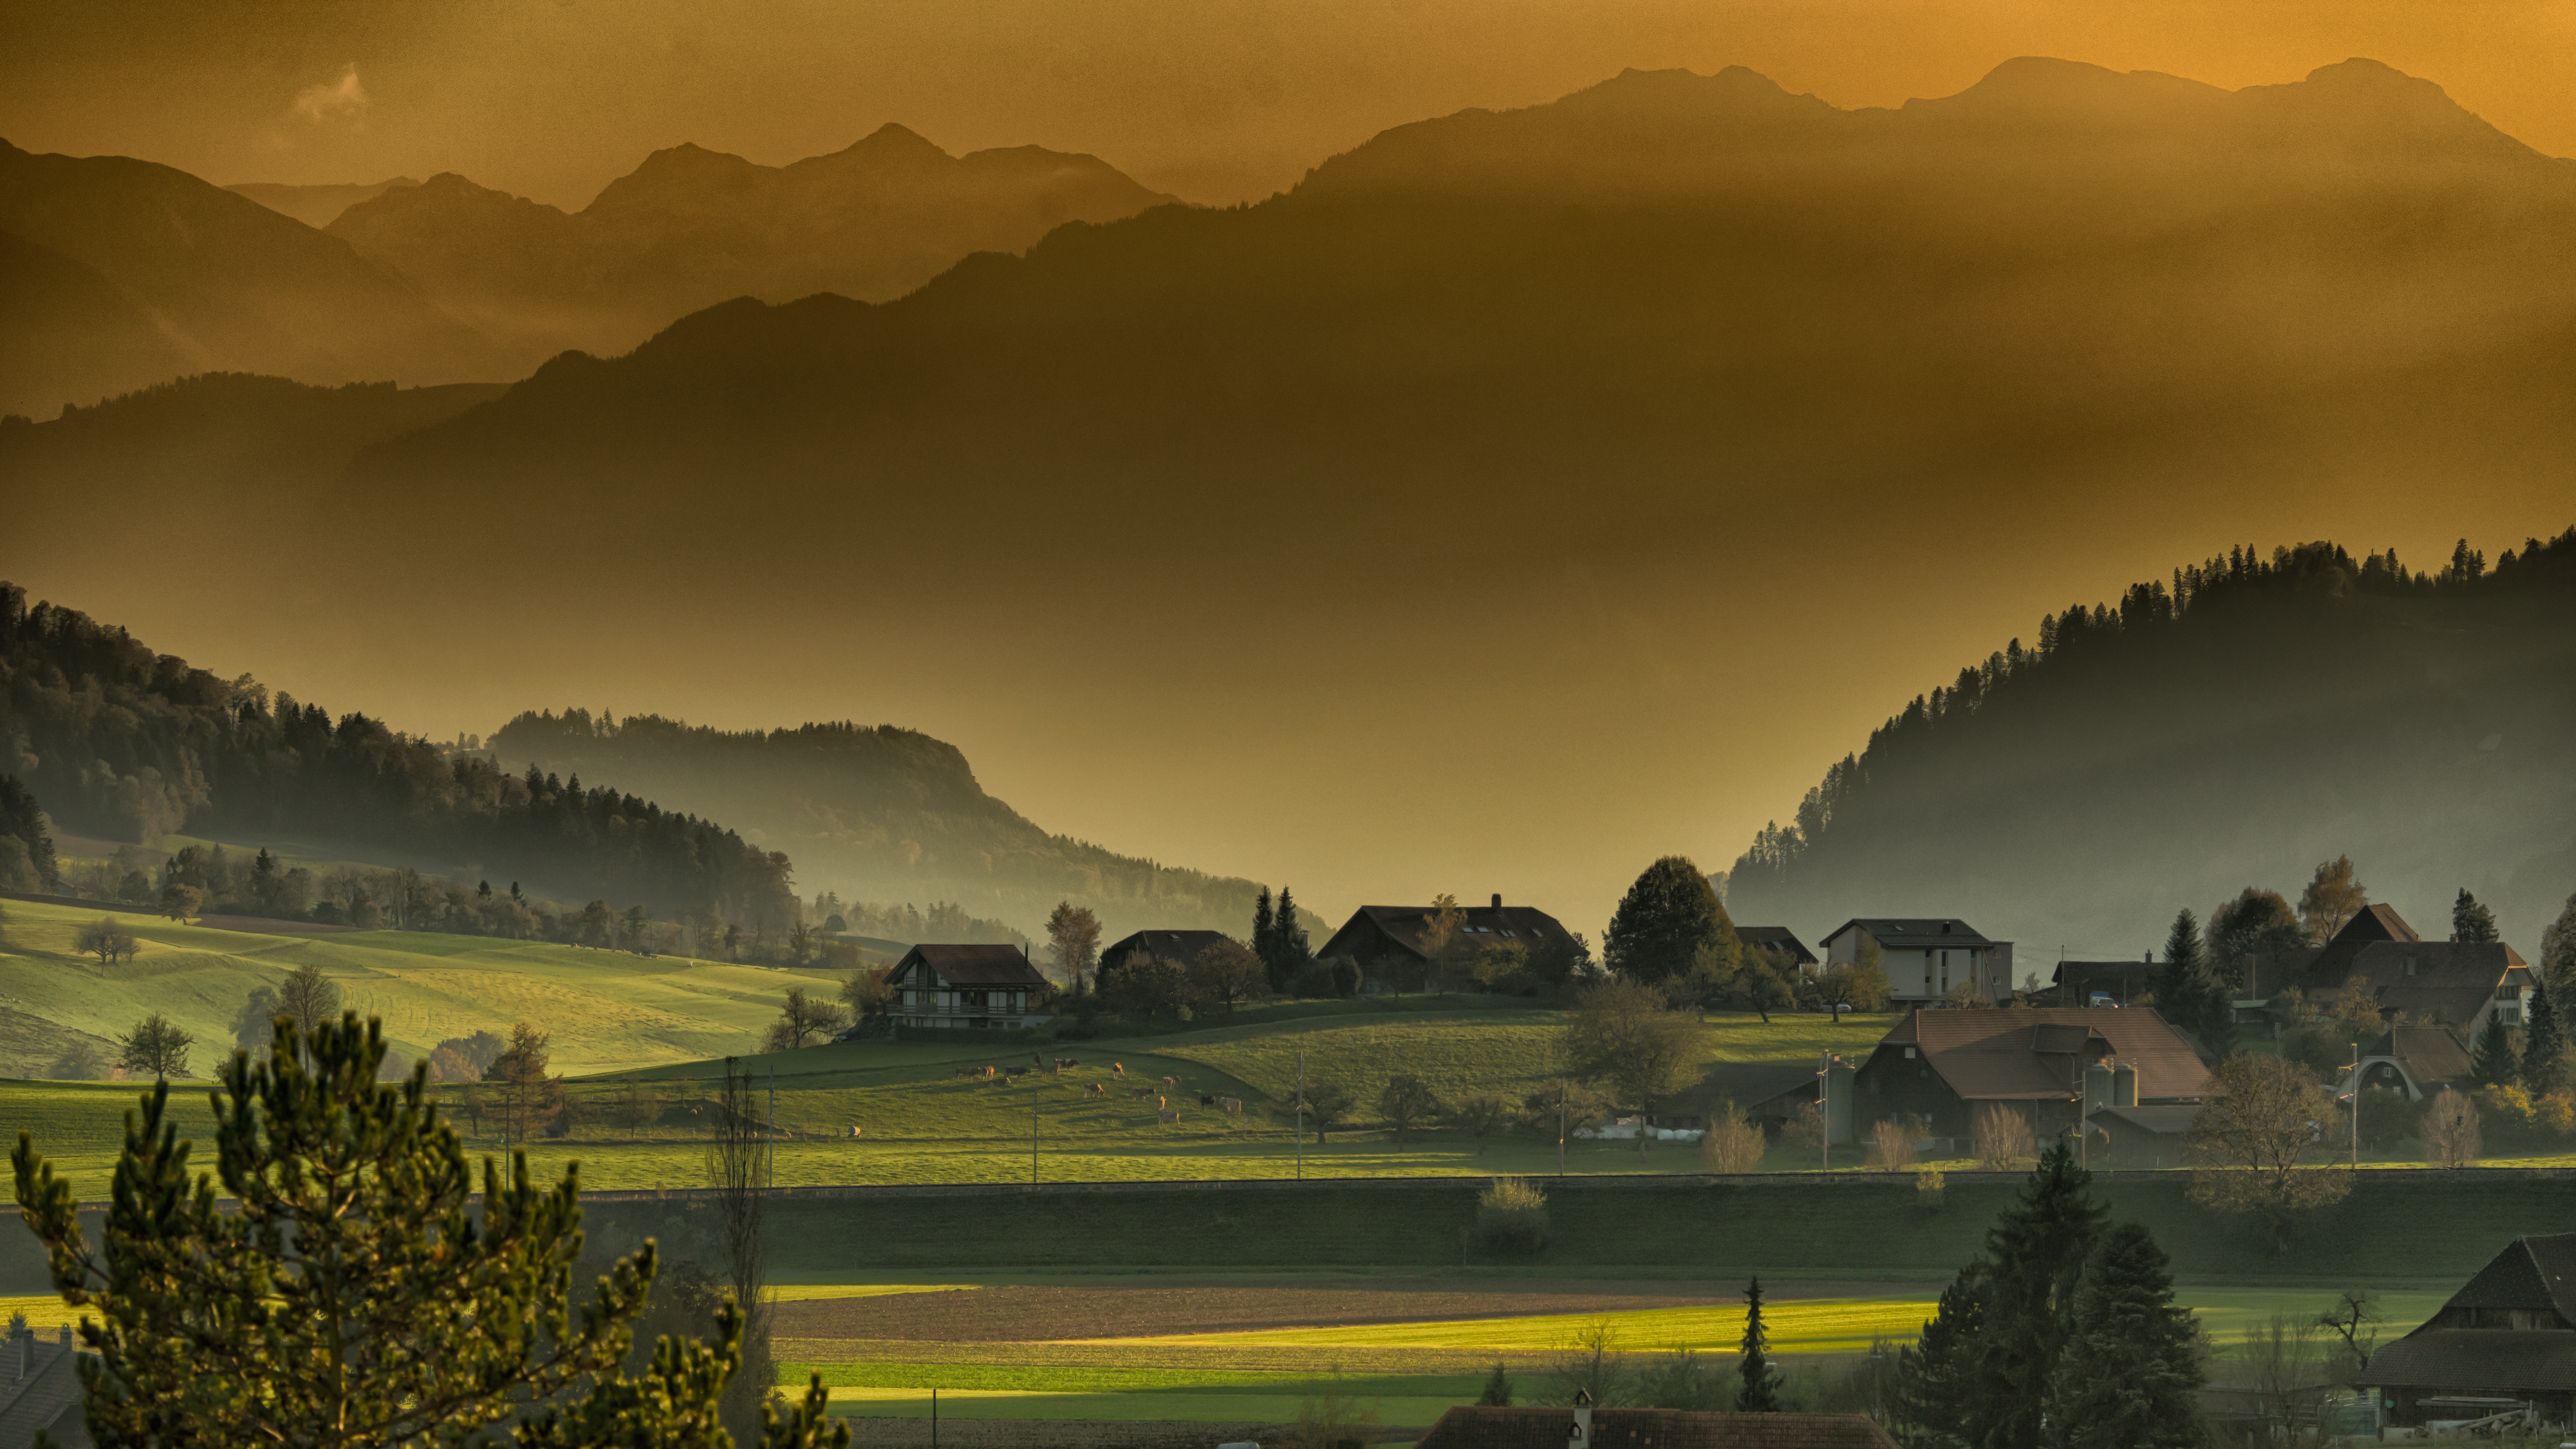
landscape, horizon, mountain, cloud, sky, fog, sunrise, sunset, mist, sunlight, morning, hill, dawn, valley, village, dusk, evening, twilight, reflection, autumn, weather, haze, plain, mountains, afternoon, screenshot, rural area, atmospheric phenomenon, mountainous landforms, computer wallpaper